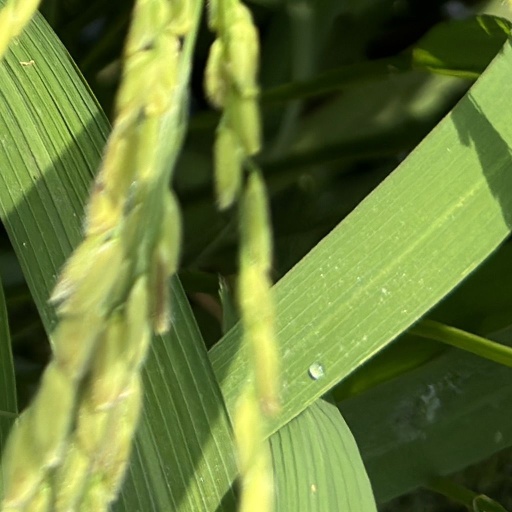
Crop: rice